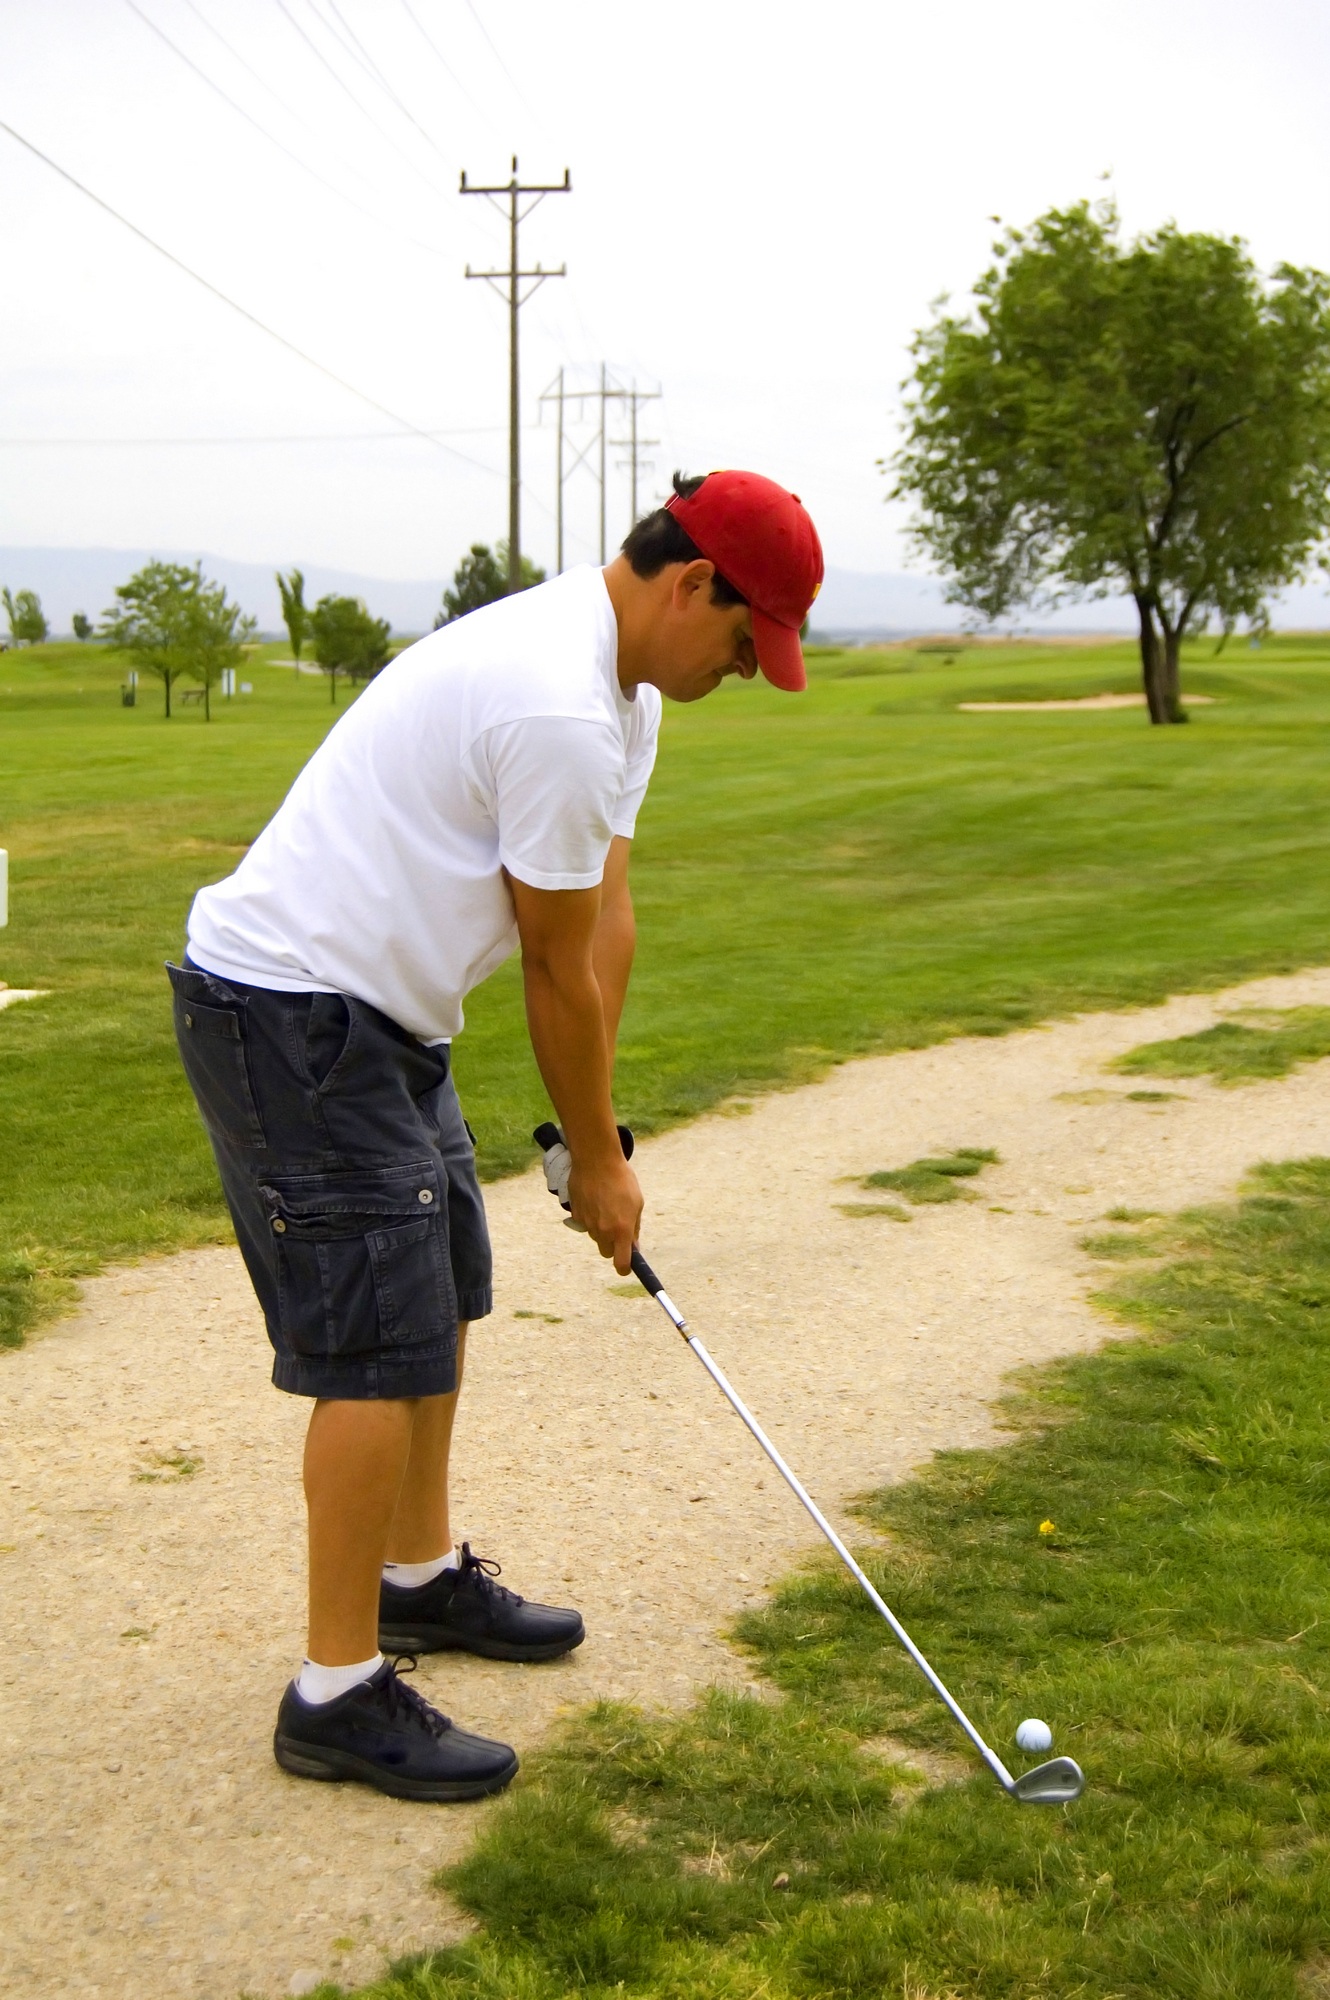
lawn, play, recreation, golf, rear view, golf club, men, sports, tournament, golfer, outdoor recreation, individual sports